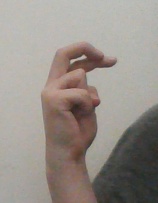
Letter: zay